The Girl in the Dark

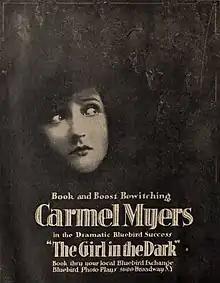
Trade advertisement

The Girl in the Dark is a 1918 American silent mystery film directed by Stuart Paton. The script was written by Albert Kenyon, based on the 1914 novel "The Green Seal" by Charles Edmonds Walk.